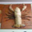
Label: lobster